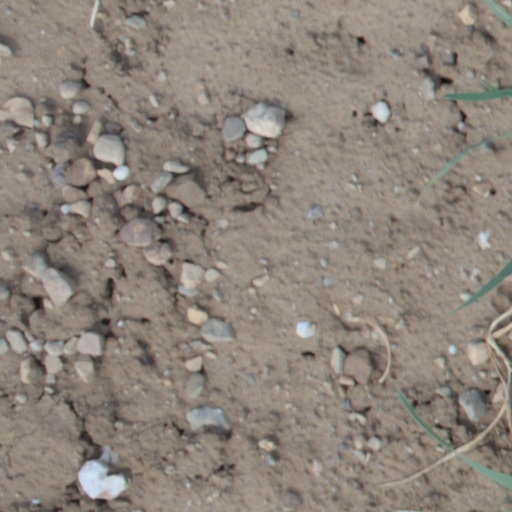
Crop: wheat